Eric Fisher Wood

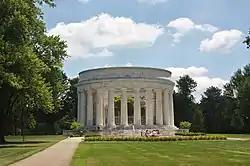
The Warren G. Harding Memorial, better known as the "Harding Tomb", was co-designed by Eric Fisher Wood.

During the 1920s Wood moved to Pittsburgh, Pennsylvania, where he established himself as a prominent architect.